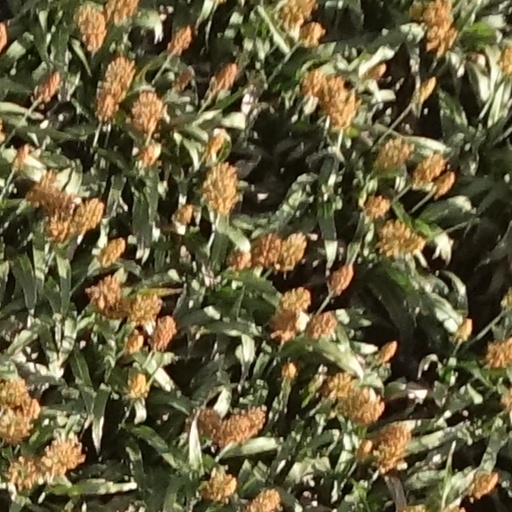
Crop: sorghum